James M. Murray

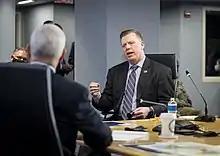
Murray participates in a brief on Inauguration Security with Vice President Pence.

In 2014, Murray became the Acting Special Agent in Charge of the Secret Service's Washington, D.C. Field Office. He was promoted to the position and continued to lead the field office until 2016. From 2016 to 2018, he served as Deputy Assistant Director of Protective Operations, during which he led combined agency efforts for the presidential campaigns ahead of the 2016 U.S. presidential election, the presidential transition, and the inauguration of President Donald Trump on January 20, 2017. He returned to the James J. Rowley Training Center as the Special Agent in Charge.